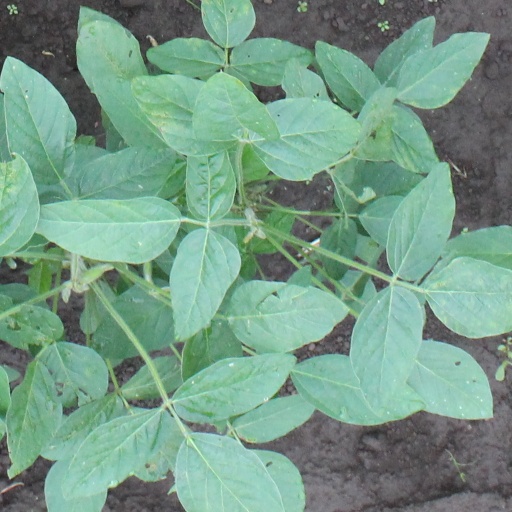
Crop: soybean